Peter Blundell

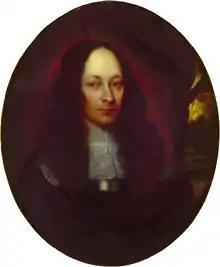
Portrait of Peter Blundell, property of Blundell's School

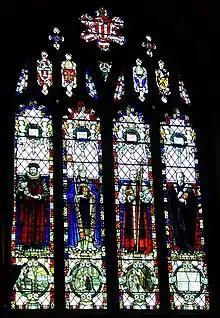
Peter Blundell (left), with arms in apex above and merchant's mark in border, modern stained glass window in chapel of Blundell's School

Peter Blundell (c. 1520–1601) was a prosperous clothier, trading between Tiverton, Devon, and London. He died in April 1601, never having married and with no known issue. On his death, he left over £32,000 cash to fellow clothiers and their families, his employees, created several charitable trusts, and gave £2400 to build Blundell's School in Tiverton, to be a free grammar school.